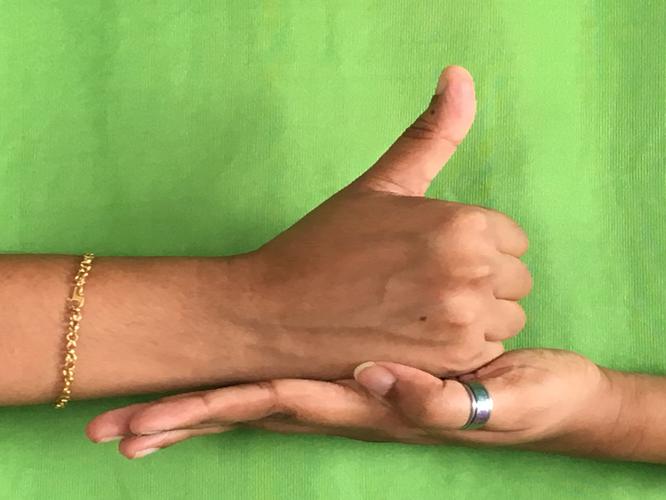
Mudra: Shivalinga
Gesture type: double_hand